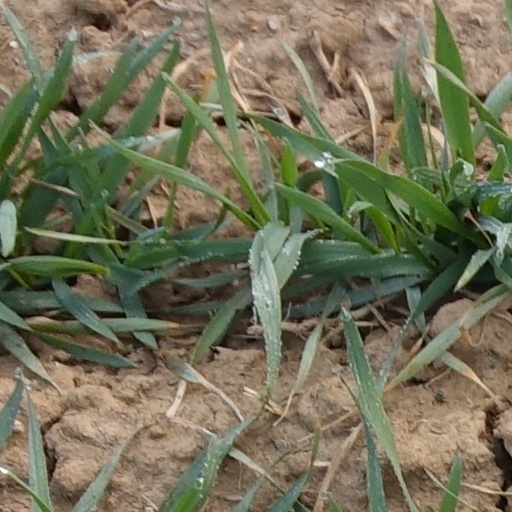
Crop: wheat